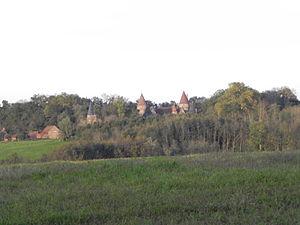
Photographie prise depuis la rue du Bois Cahuet (Montcony) du château de Montcony. This building is indexed in the Base Mérimée, a database of architectural heritage maintained by the French Ministry of Culture,
Montcony est une commune française située dans le département de Saône-et-Loire en région Bourgogne-Franche-Comté.
Le château de Montcony est un édifice civil français situé sur la commune de Montcony en Bresse louhannaise, dans le département de Saône-et-Loire. C'est une propriété privée qui ne se visite pas.